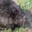
Label: beaver